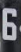
Number: 6